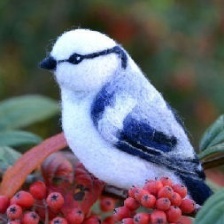
Species: AZURE TIT
Scientific name: CYANISTES CYANUS